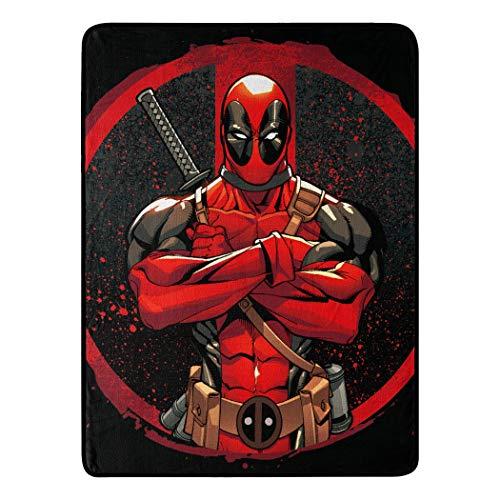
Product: Marvel Deadpool, "Tough Guy" Micro Raschel Throw Blanket, 46" x 60", Multi Color
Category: Home & Kitchen | Bedding | Kids' Bedding | Blankets & Throws
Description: Features Deadpool staring down his opponent as the center of attention on this comic-inspired throw.
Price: $23.70
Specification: ProductDimensions:60x46x0.1inches|ItemWeight:15ounces|ShippingWeight:1.25pounds(Viewshippingratesandpolicies)|Manufacturer:TheNorthwestCompany|ASIN:B07C9BS6CL|Itemmodelnumber:1MAR659000009AMZ